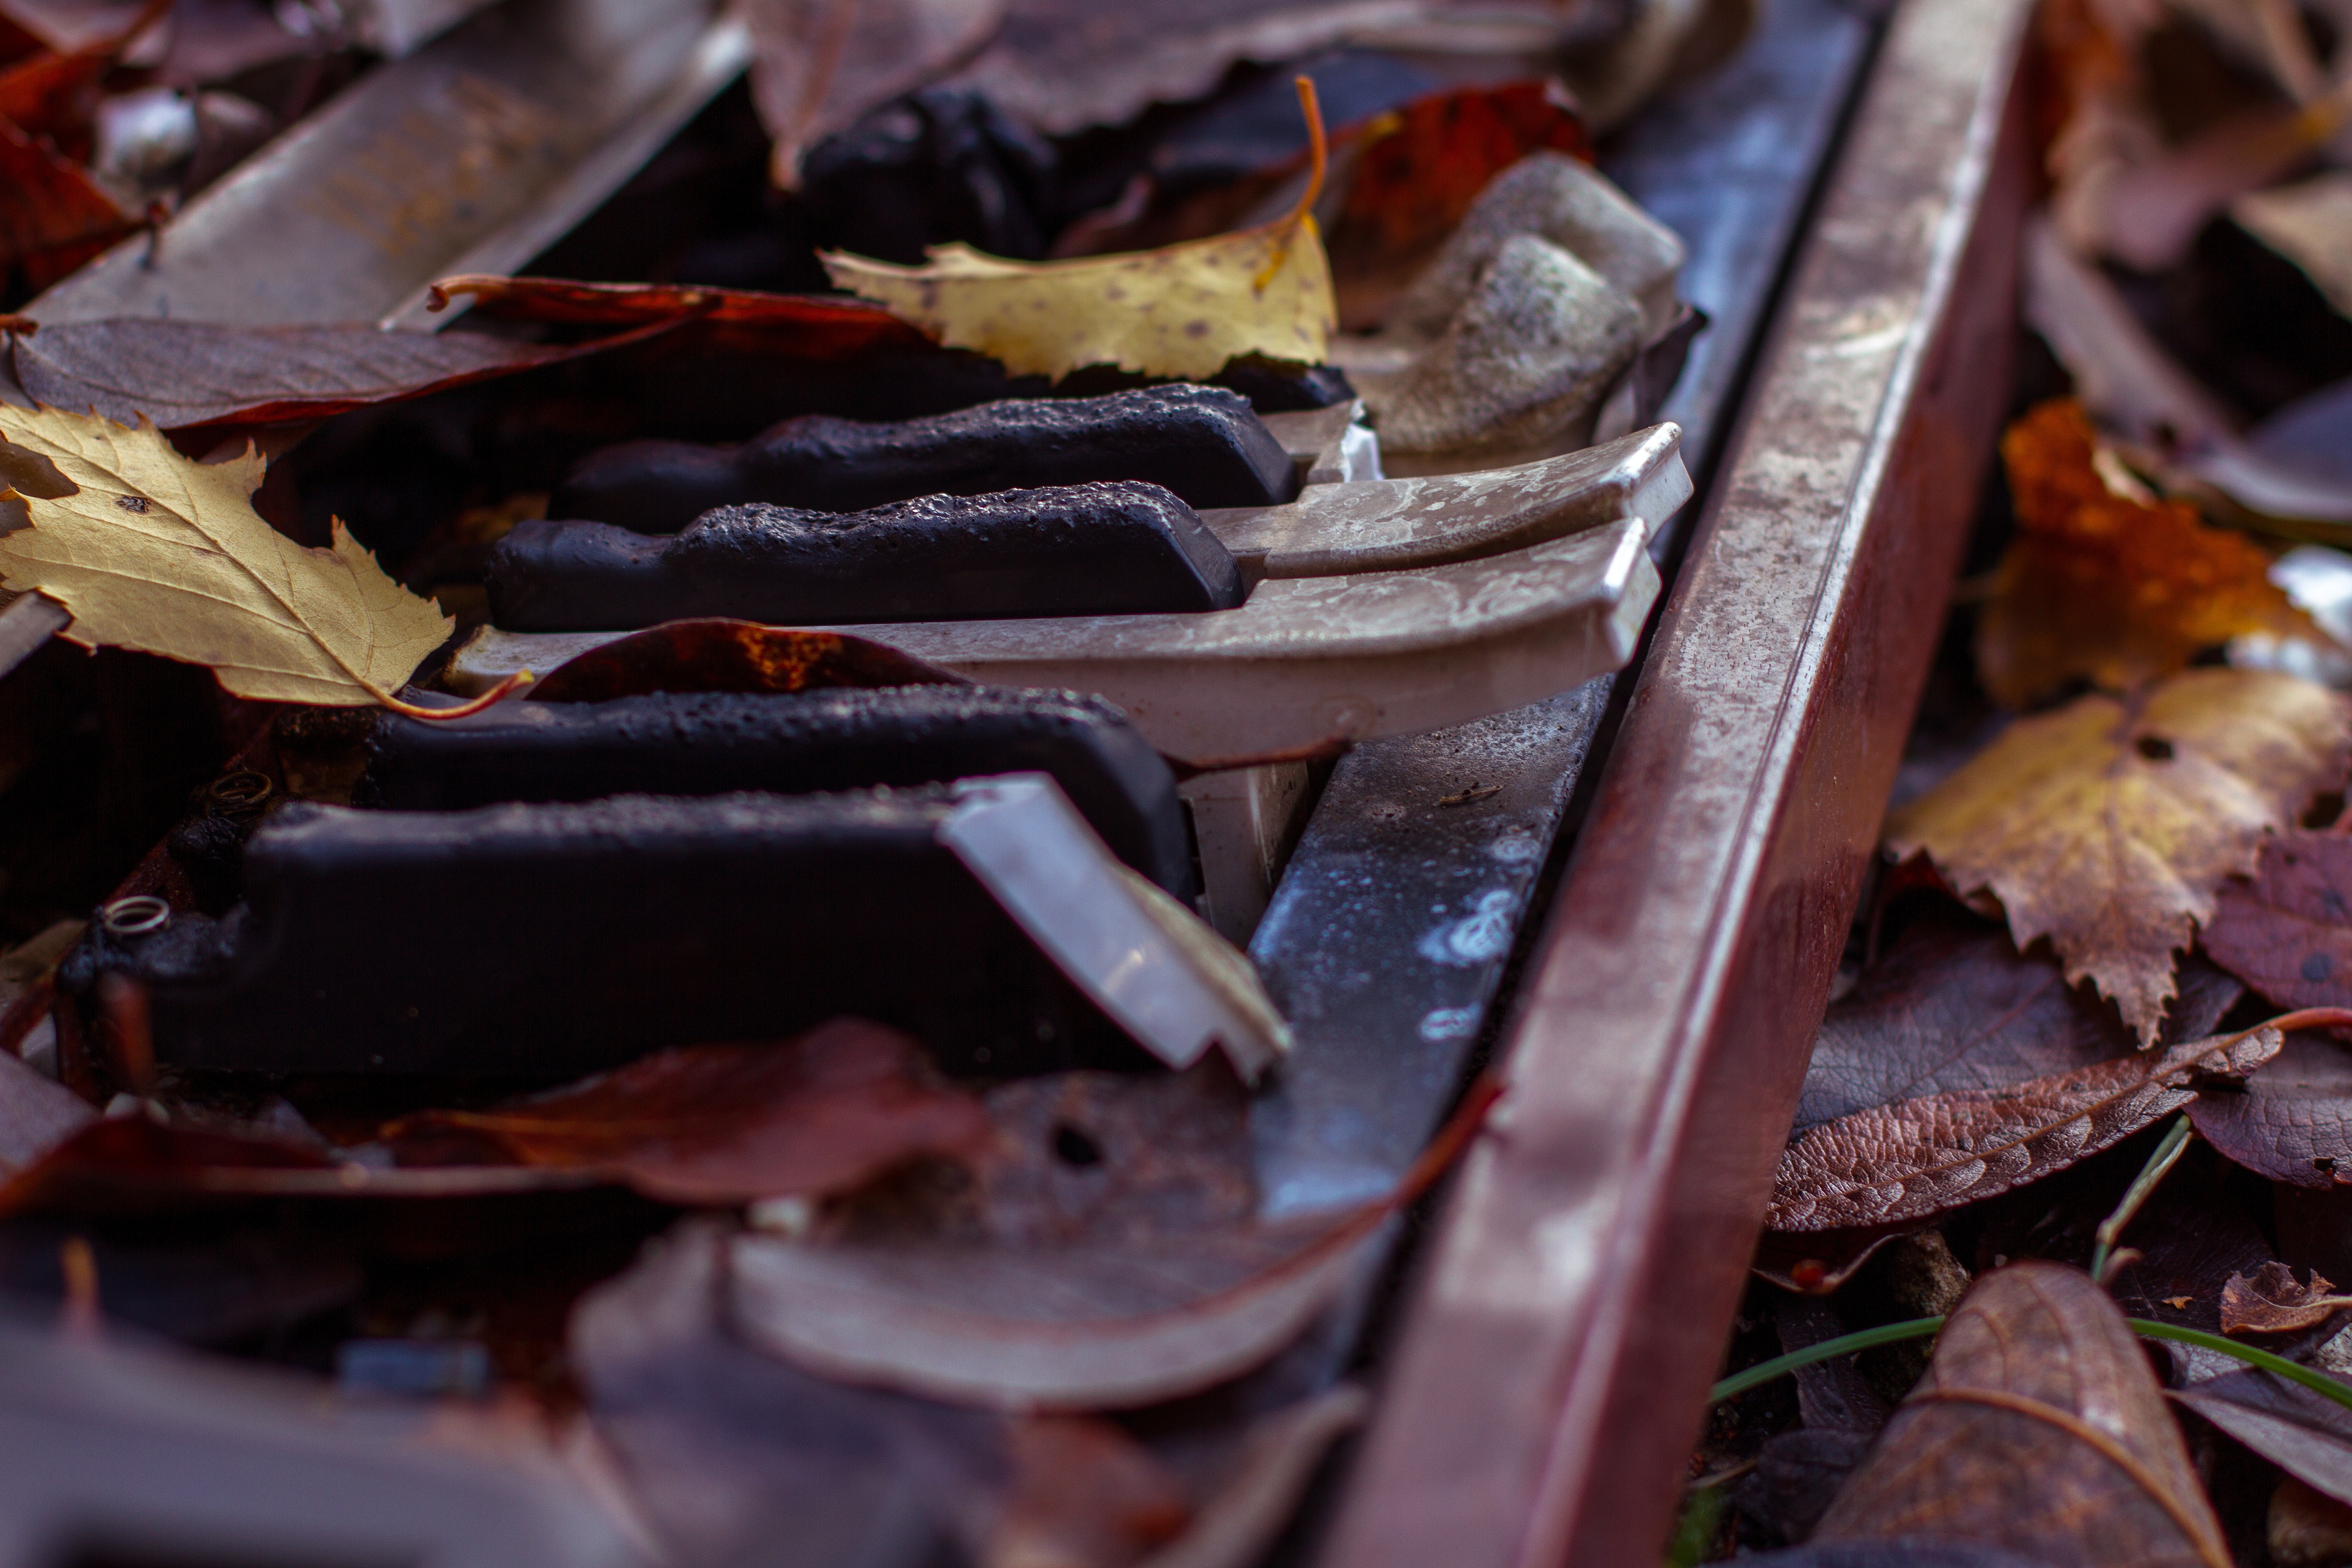
keyboard, leaf, food, piano, autumn, mushroom, close up, leaves, forget, burned, macro photography, piano keyboard, piano keys